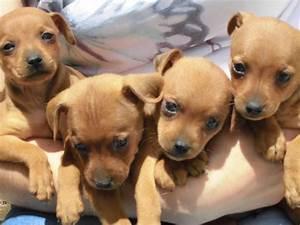
dog